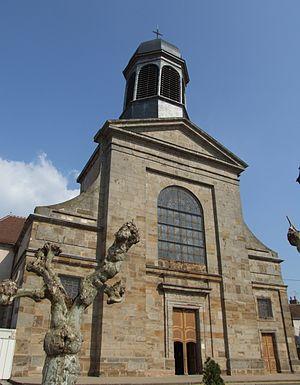
Eglise Saint-Laurent, Arnay-le-Duc, Côte-d'Or, Bourgogne, FRANCE